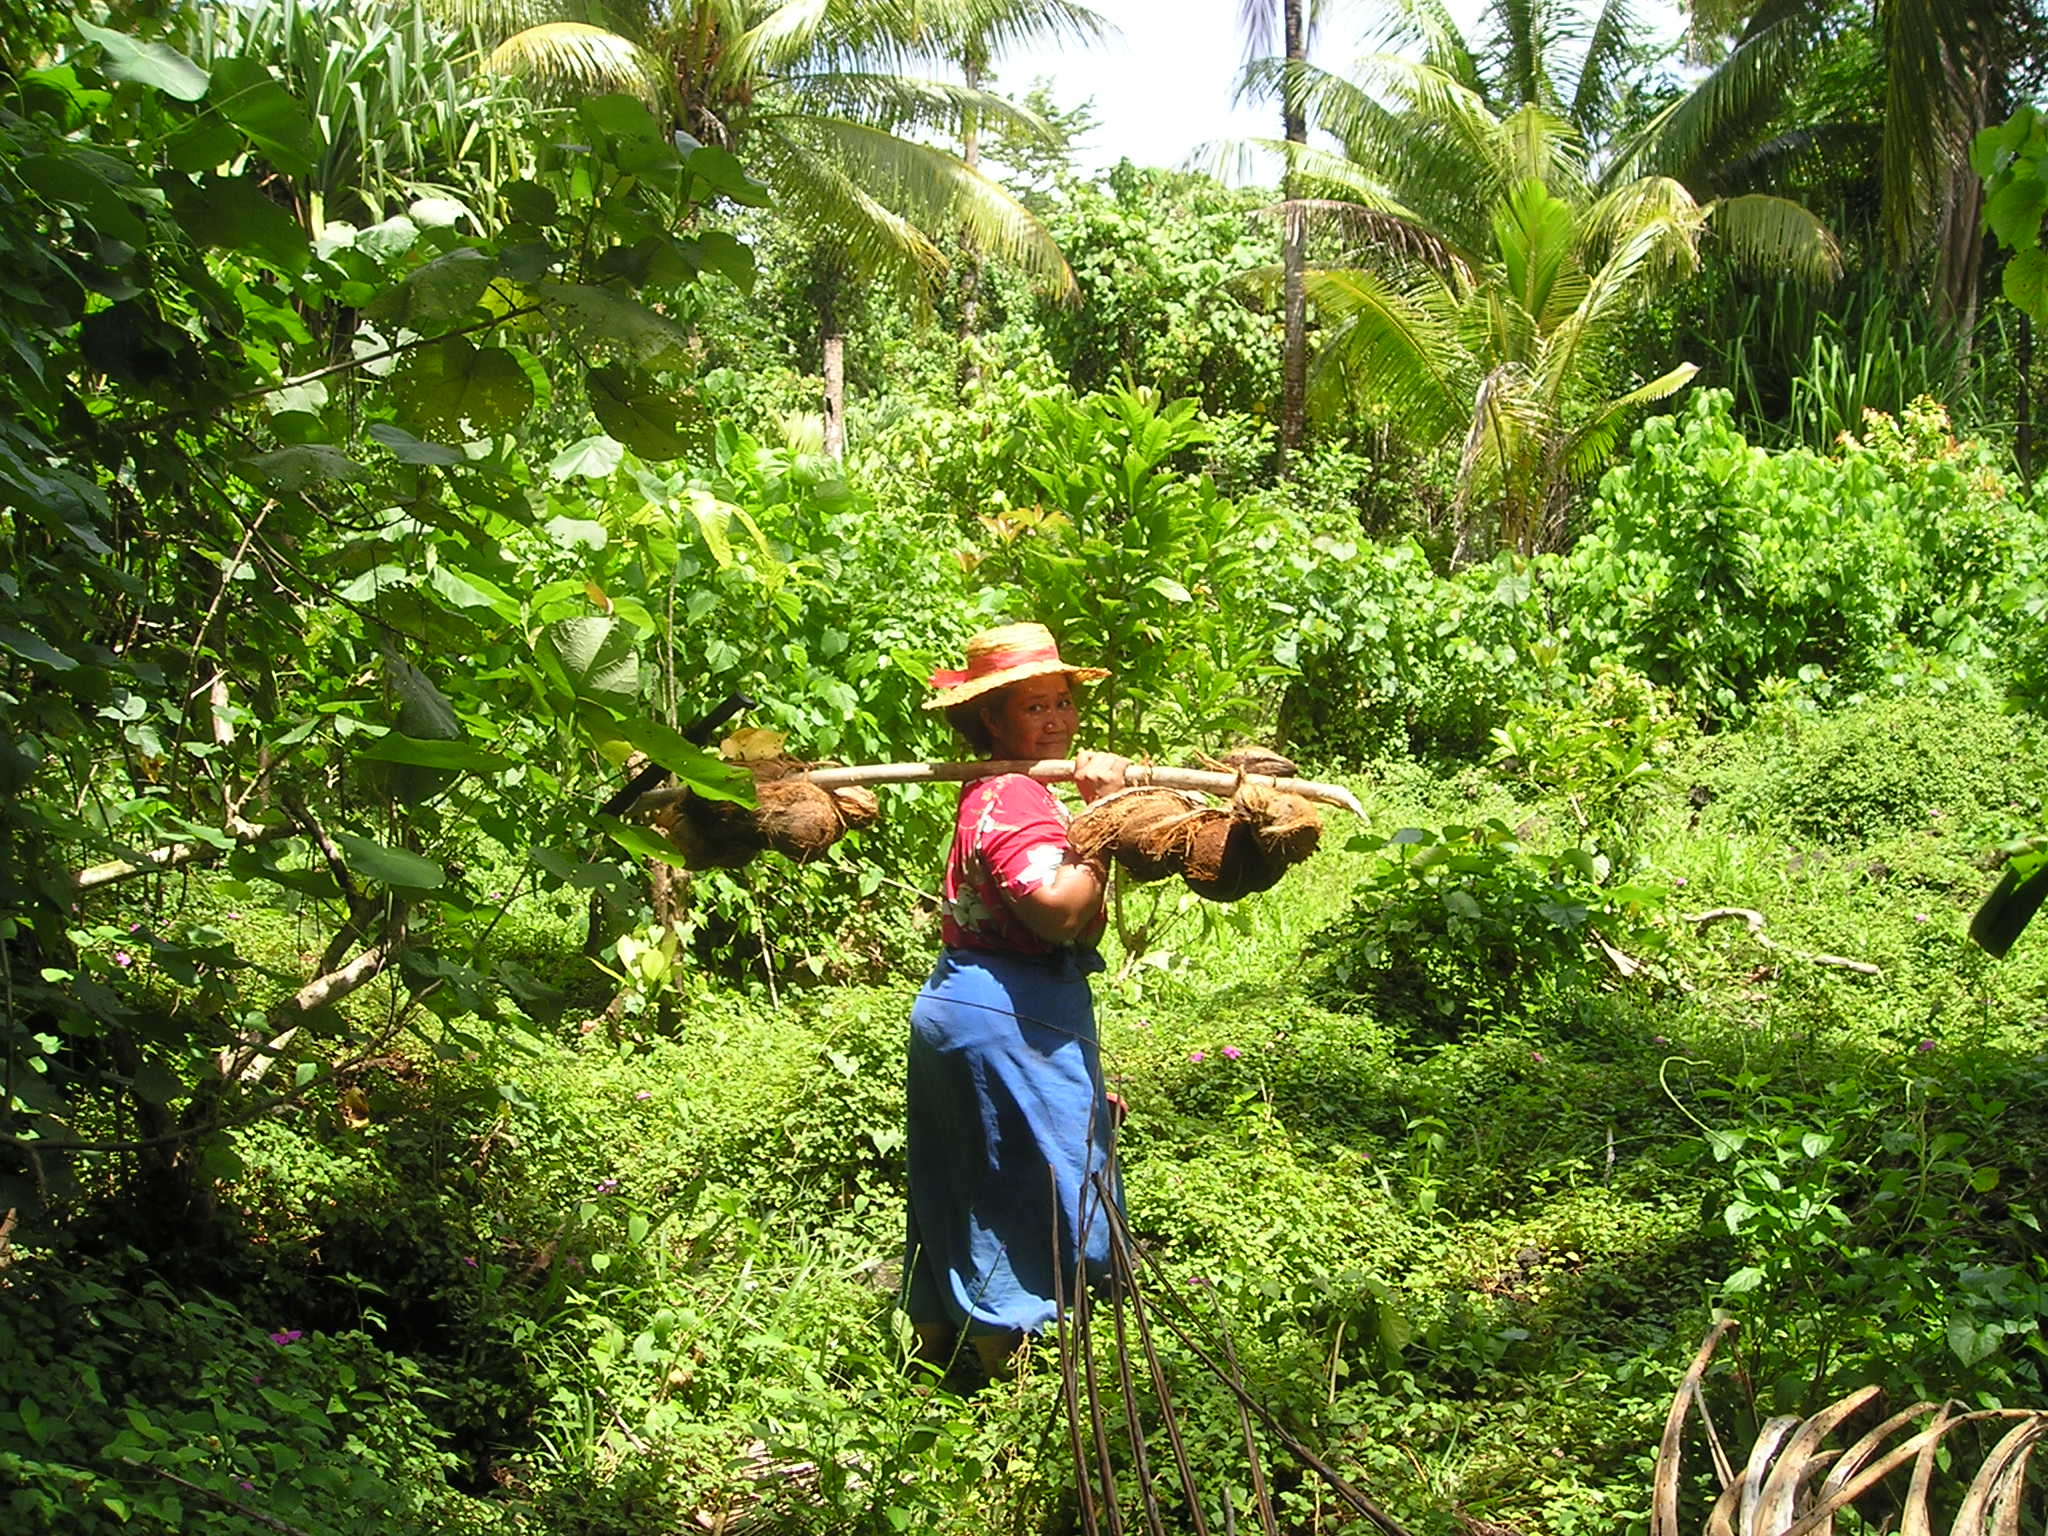
tree, forest, plant, flower, adventure, green, harvest, jungle, botany, agriculture, garden, flora, shrub, rainforest, exotic, habitat, coconuts, traditionally, south sea, natural environment, woody plant, samoa